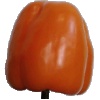
Label: orange_pepper